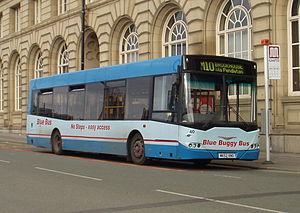
Ikarus est un constructeur de bus et trolleybus hongrois fondé en 1895. L'entreprise s'appelait jusqu'en 1949 Uhri Imre Kovács- és Kocsigyártó Üzeme.